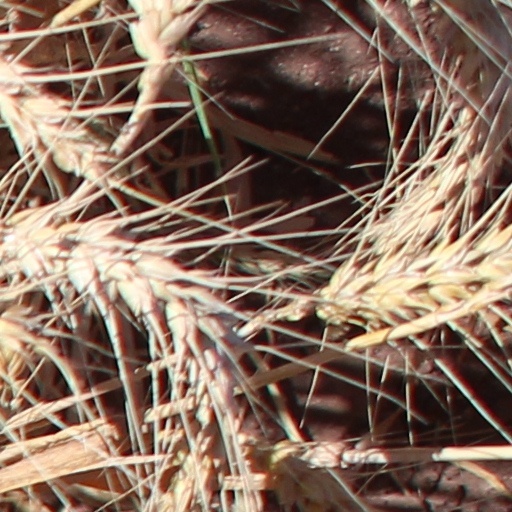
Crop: wheat